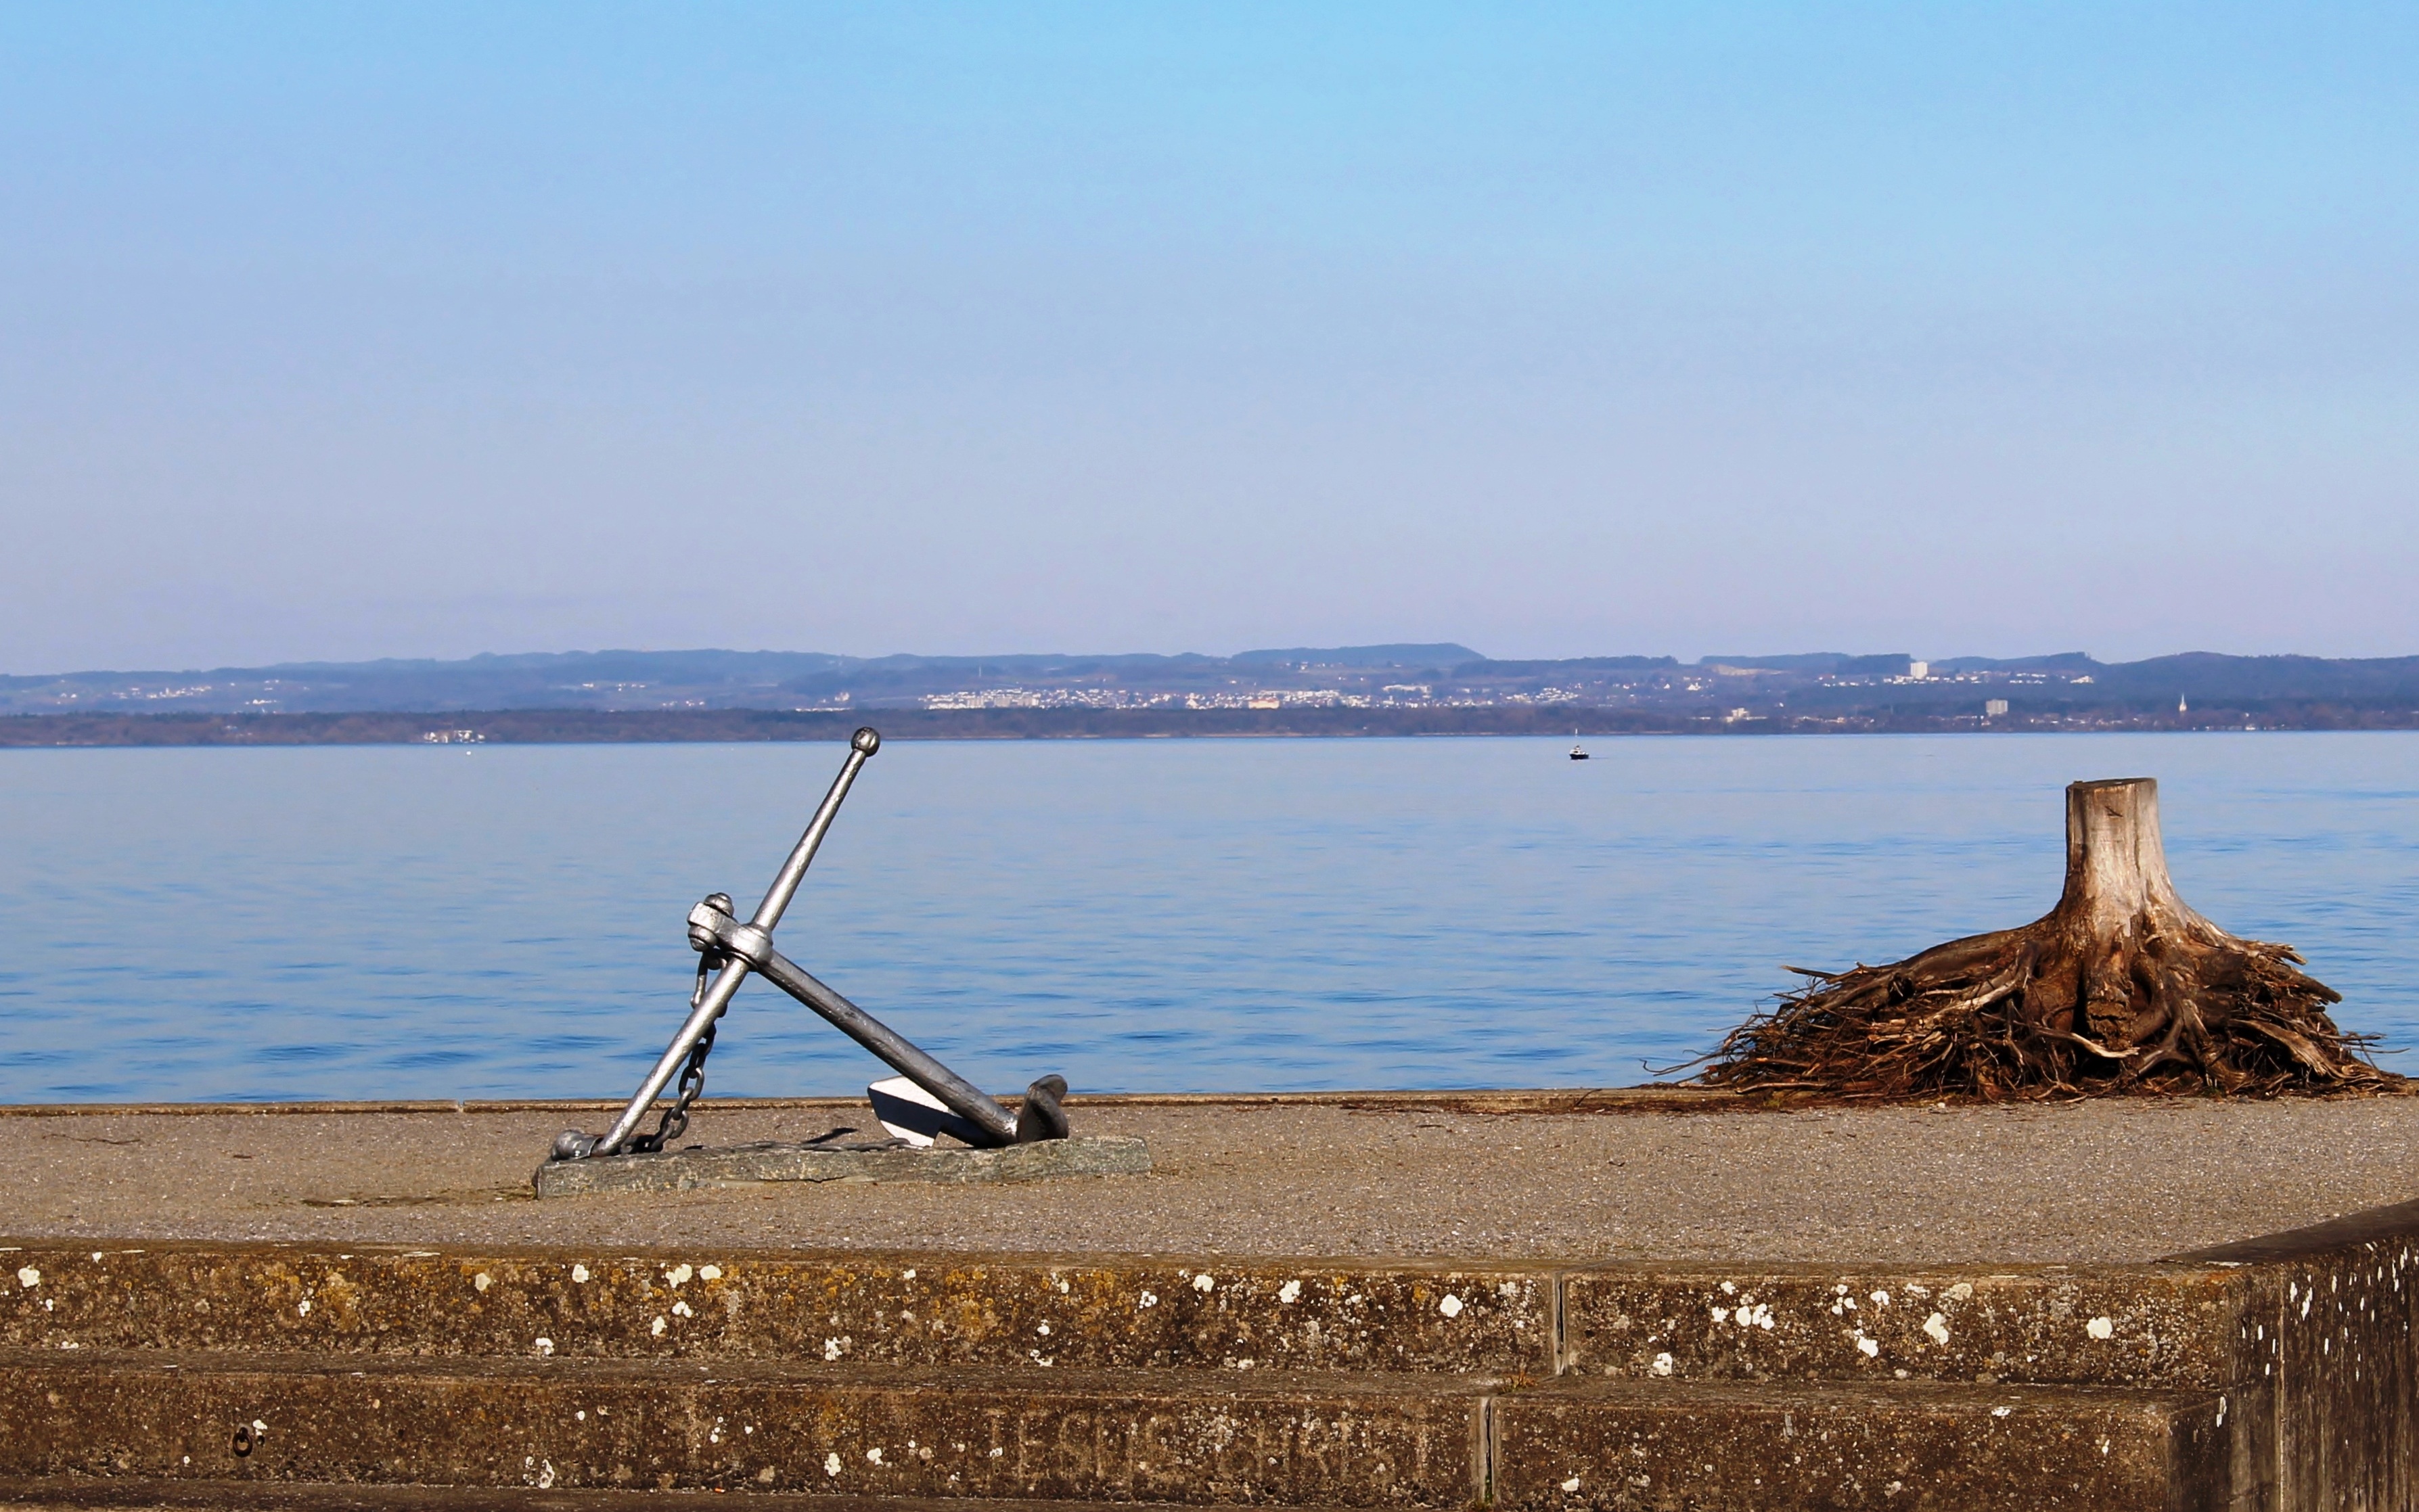
beach, sea, coast, sand, ocean, horizon, shore, wave, lake, wind, vacation, bay, port, body of water, tree trunk, anchor, mole, cape, lake constance, kai, german banks